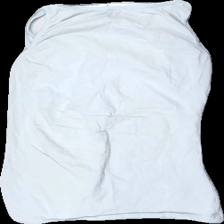
View: back
Type: Tank top
Category: Ladies
Brand: Not in the list
Brand text on label: Basic U
Colors: Blue
Material: 100% cotton
Cut: C-collar, Tight
Size: XS
Stains: Major
Price range: <50
Recommended usage: Export